Myra Douglas

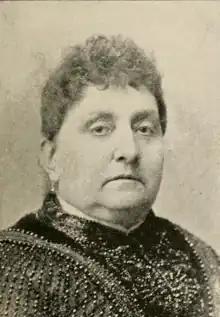

Myra Douglas (c. 1844–?) was an American writer and poet. Starting in her childhood, she wrote stories and verse for "The Waverly Magazine and Literary Repository" and "Ballou magazine", both of Boston, and other prominent periodicals. Her poems were included in nearly all standard collections of American verse.